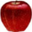
Label: apple